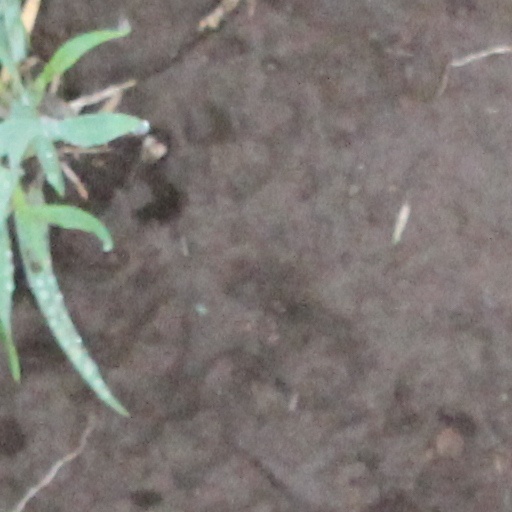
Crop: wheat